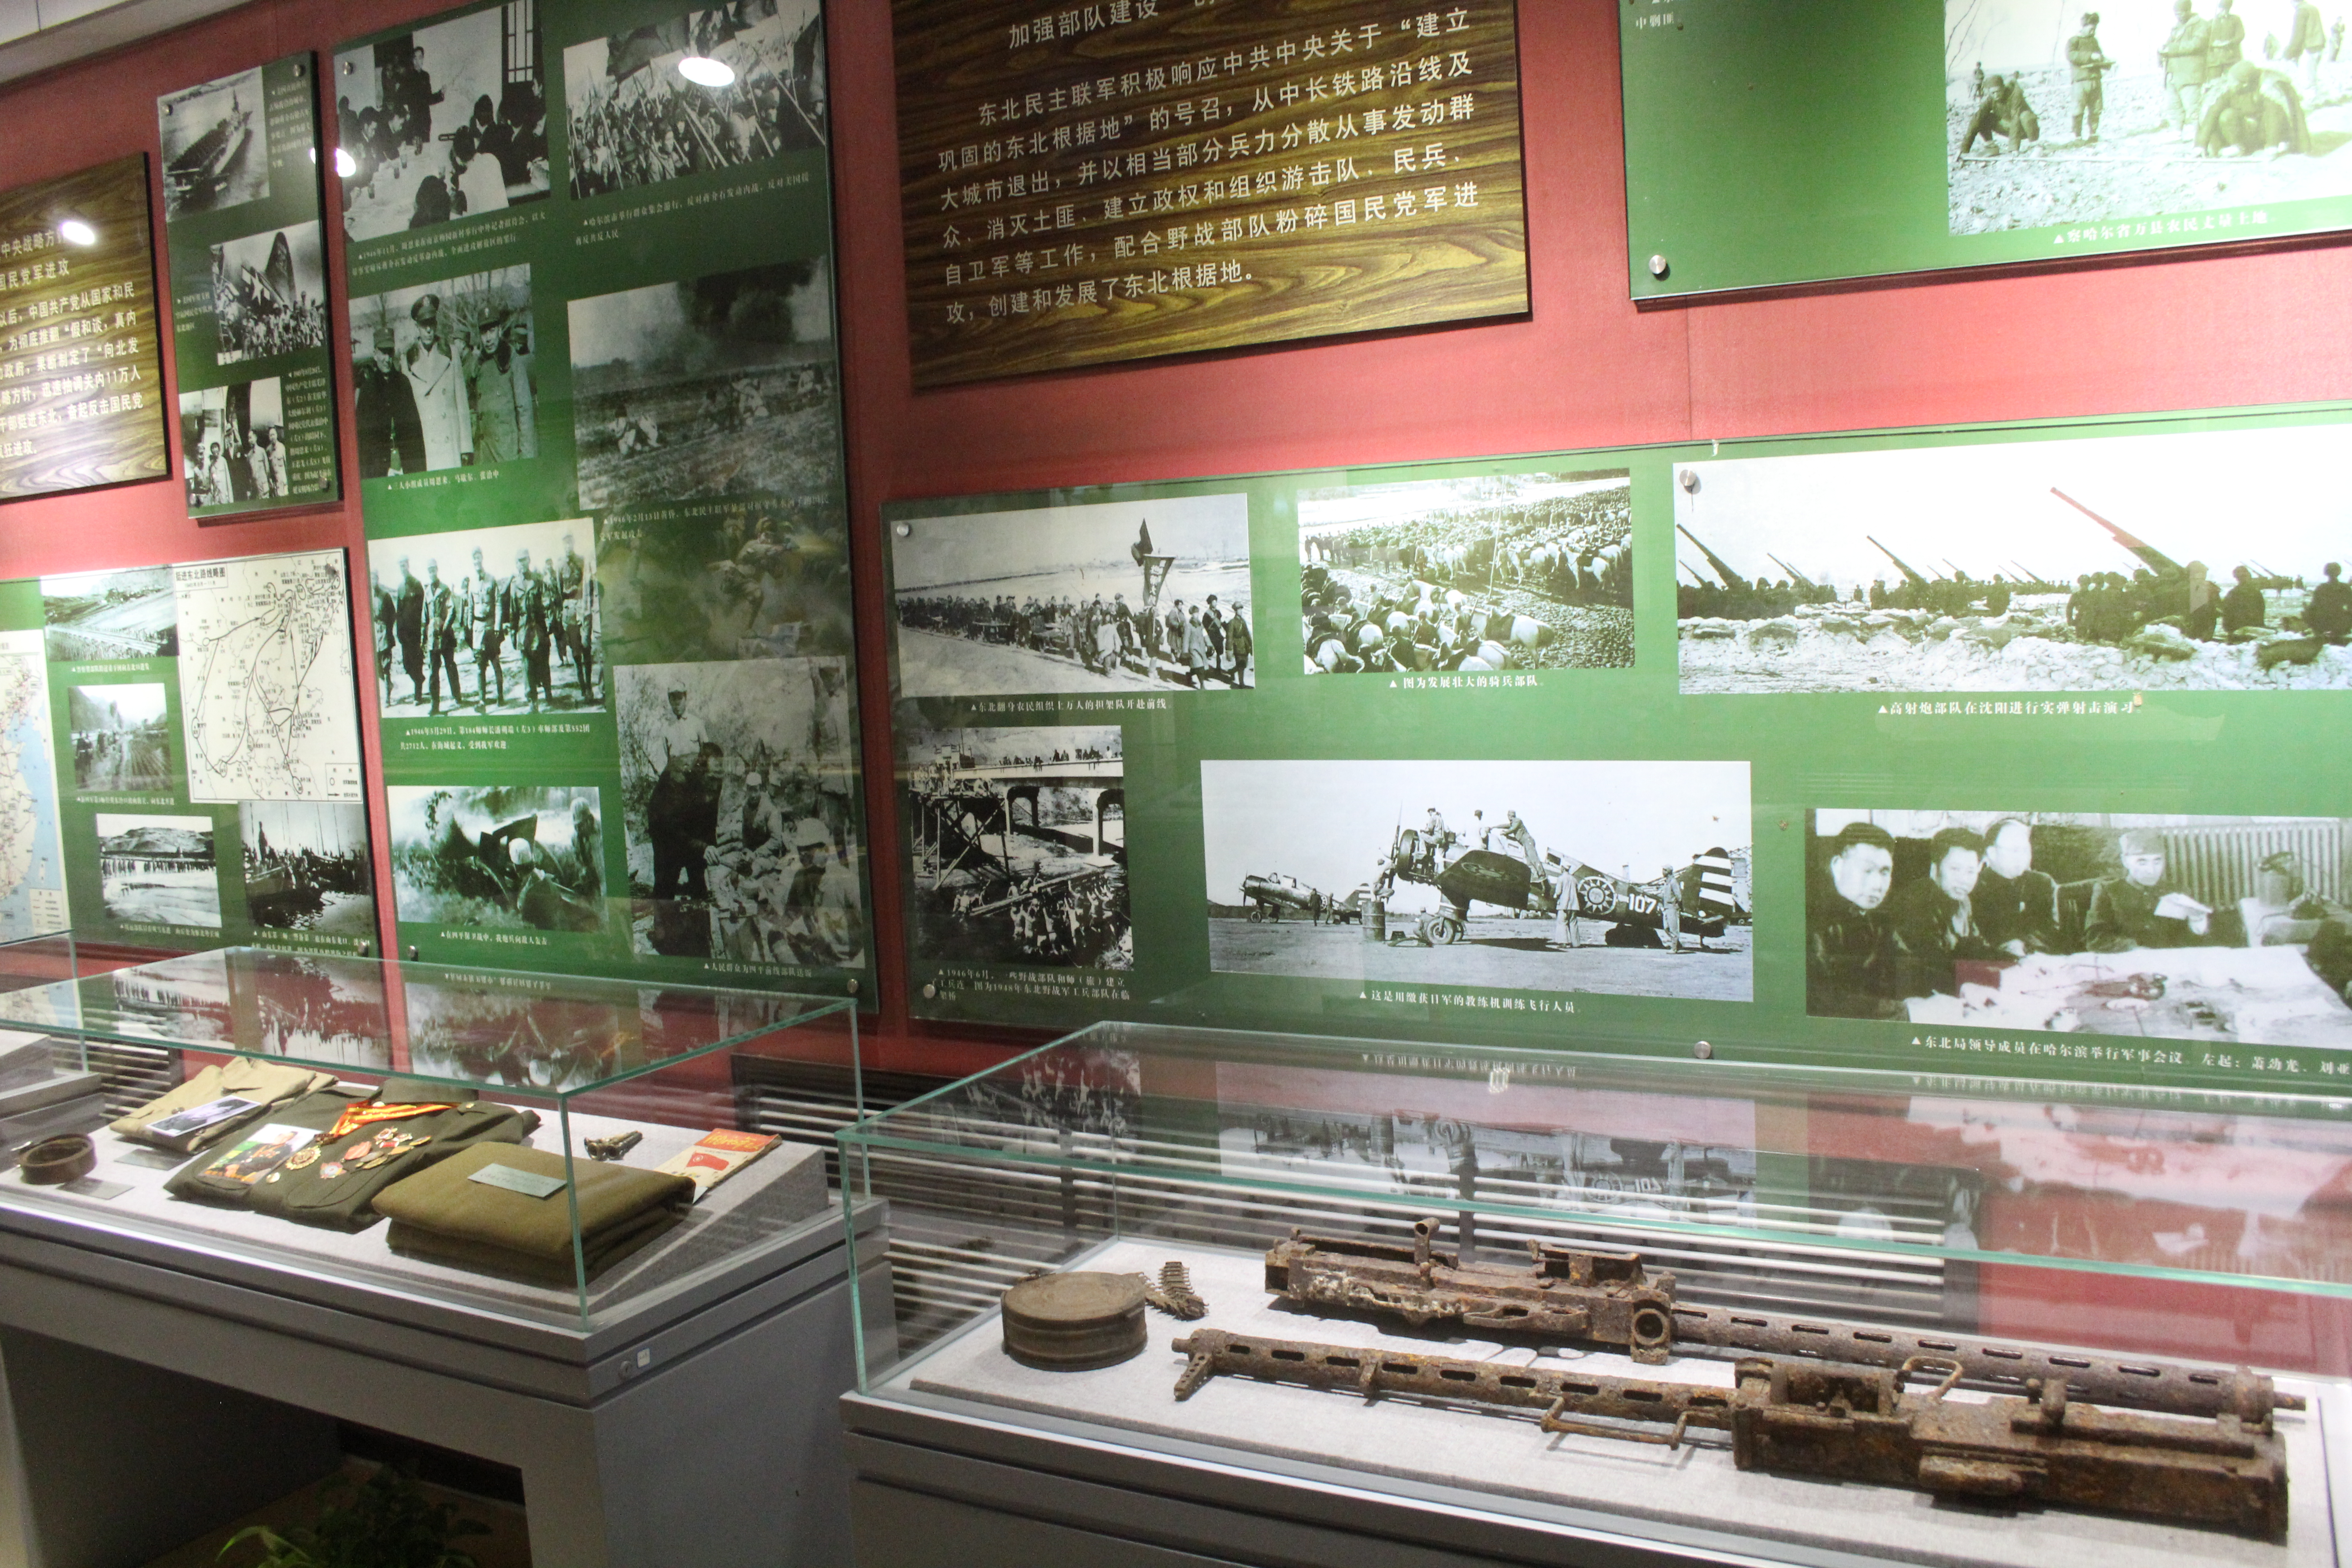
tourism, adventure, Beautiful Places, Pretty Places, environment, Interesting Places, harbin, museums, architecture, art, nature, museum, history, ancient history, display case, building, interior design, tourist attraction